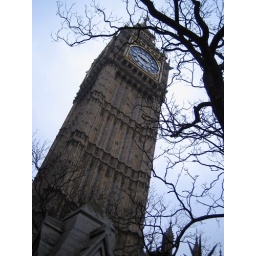
some clock tower in london